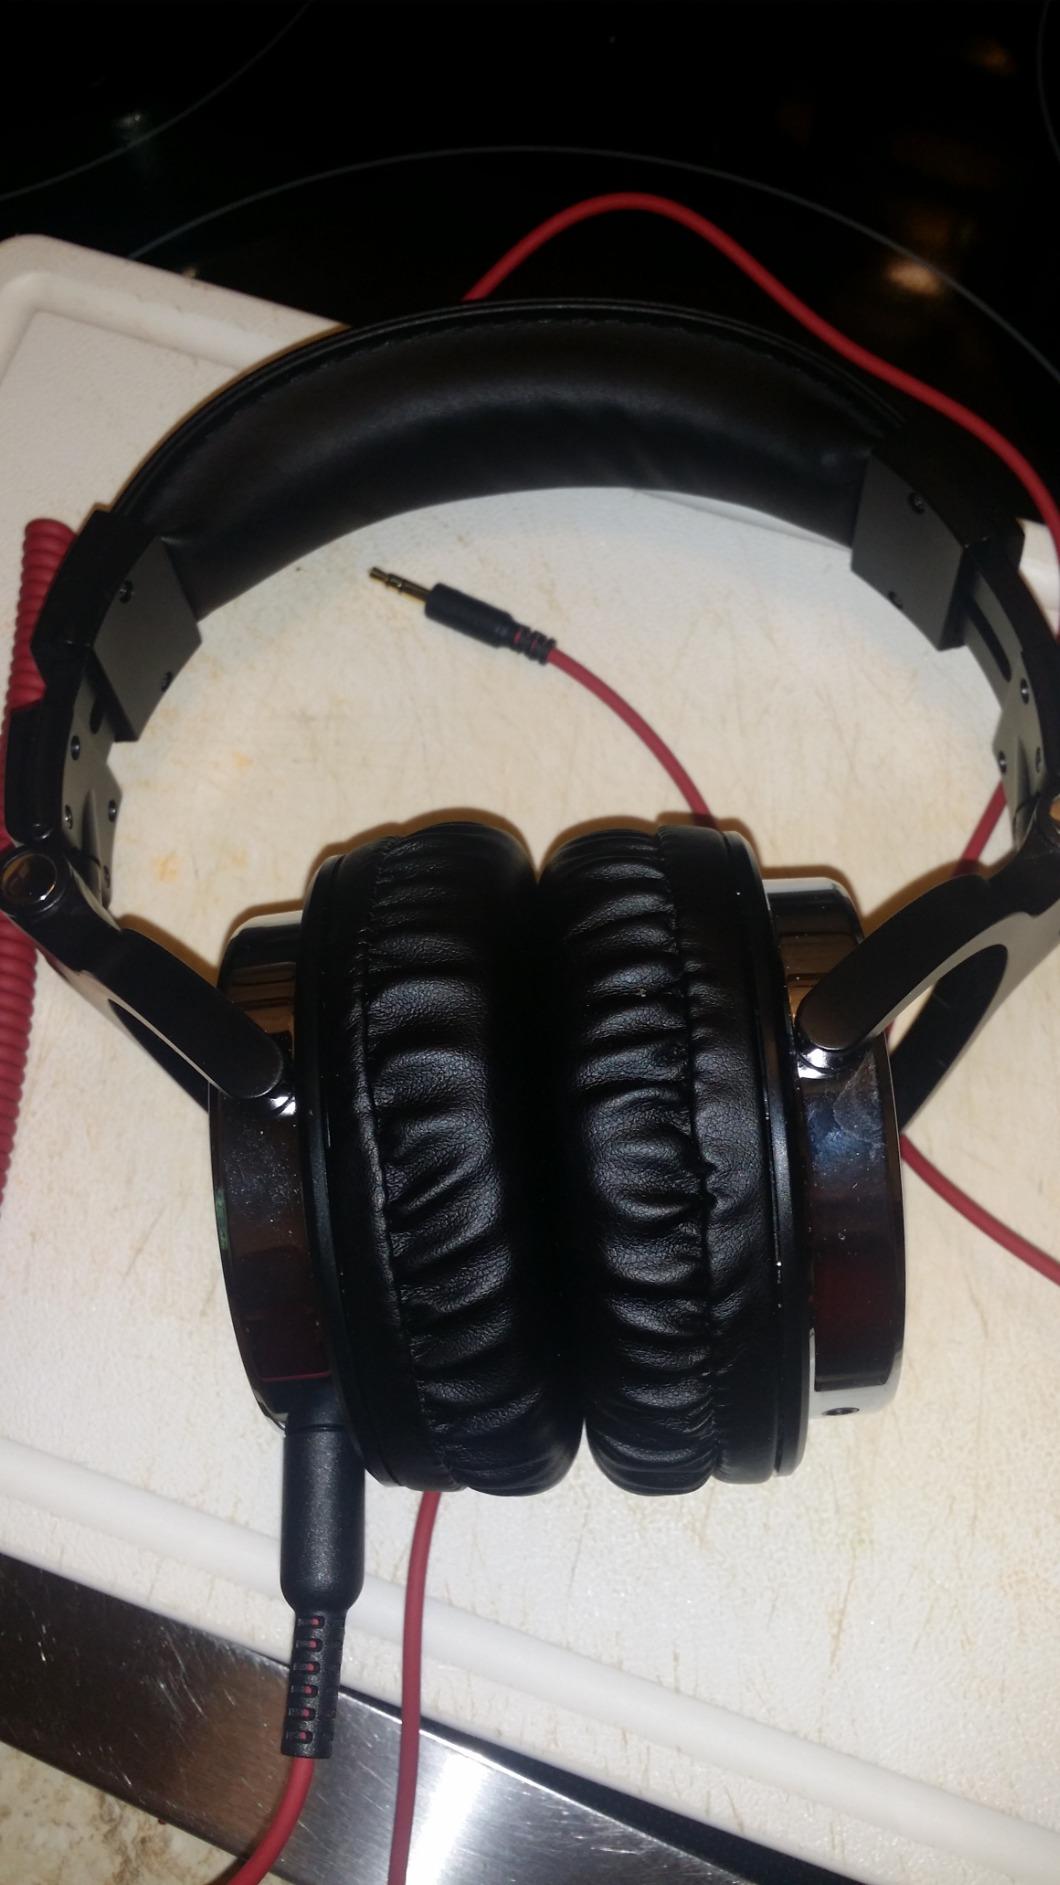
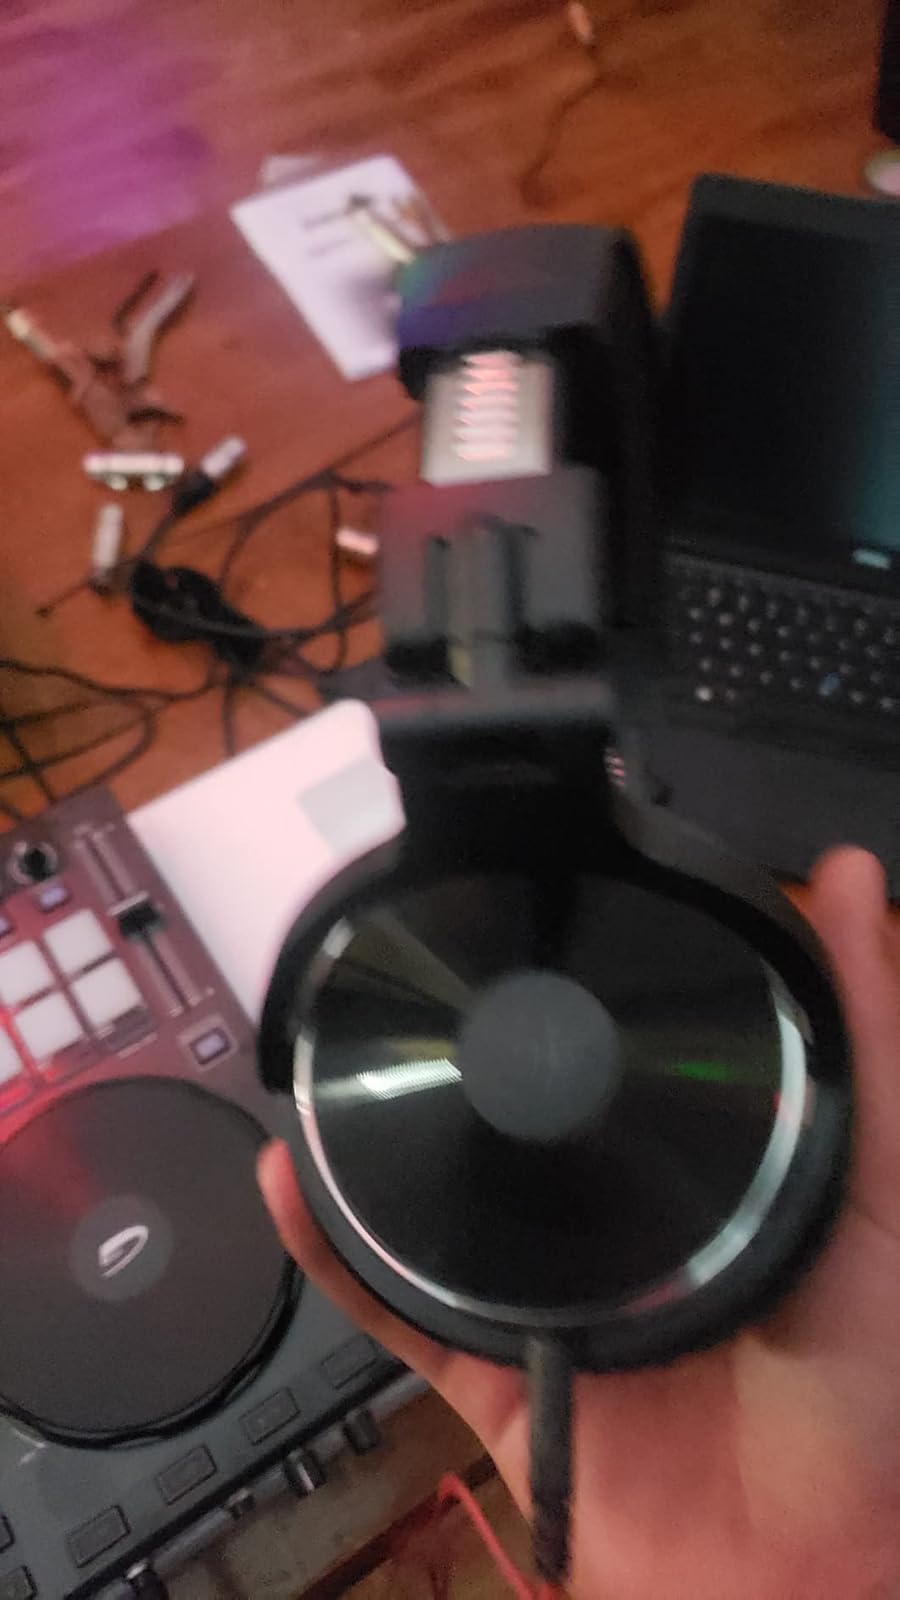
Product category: headphones
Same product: yes